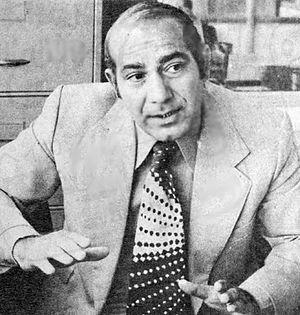
Heshmat Mohajerani ou Heshmat Mohajerani est un ancien footballeur iranien devenu entraîneur.